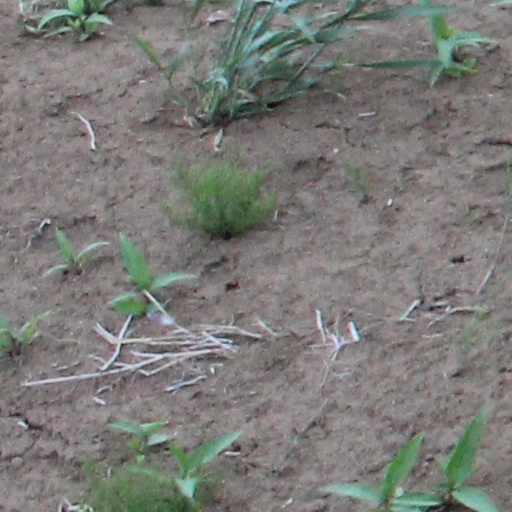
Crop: wheat